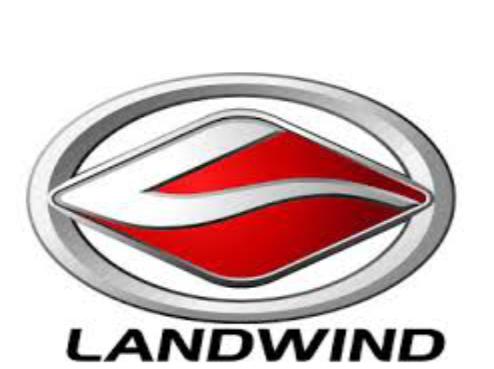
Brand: Landwind-2
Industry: Transportation